2014 UEFA European Under-19 Championship

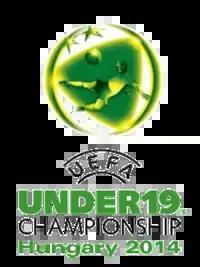

The 2014 UEFA European Under-19 Championship was the 13th edition of the UEFA European Under-19 Championship since its reclassification from an under-18 event in 2002, and the 63rd since the tournament was created in 1948. Hungary was chosen to host the final tournament, which was staged from 19 to 31 July 2014 in four cities – Budapest, Felcsút, Győr and Pápa. It was the second time (first in the under-19 era) that the country held this tournament, having previously hosted it in 1990. Players born after 1 January 1995 were eligible to participate in this competition.